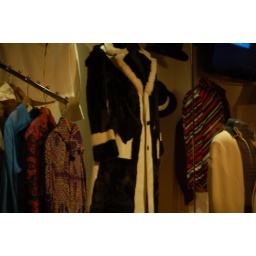
Elvis' black and white furry coat (and matching hat) was made by the Lansky Bros. in Memphis.